We Can't Stop

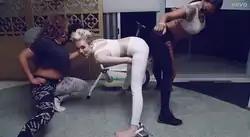
A screenshot of the music video for "We Can't Stop", where Cyrus is seen twerking

An accompanying music video for "We Can't Stop" was directed by Diane Martel, and was premiered through Vevo on June 19, 2013. The clip depicts an ongoing house party, where guests are engaging in numerous bizarre actions. Among the activities taking place are the creation of a mountain made of white bread, the kicking of a skull made of French fries, and the simulated slicing of a woman's fingers. Also seen are clips of the parametric 3D modeled human face created by Frederic Parke at the University of Utah in 1974. Product placement is also commonplace as Cyrus amplifies her Beats Pill speaker and applies her EOS lip balm. A director's cut of the music video was released on July 29, which Carl Williott of Idolator noted featured "more simulated sex, one oral sex gesture near the end and actually "less" Miley tongue overall."